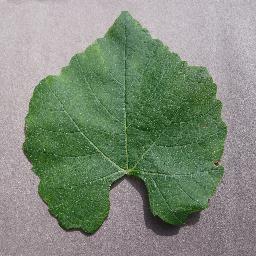
Label: Grape___healthy